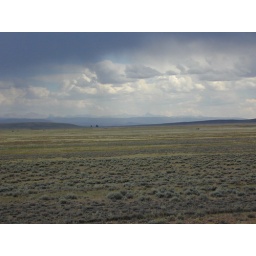
wind river mountains in background